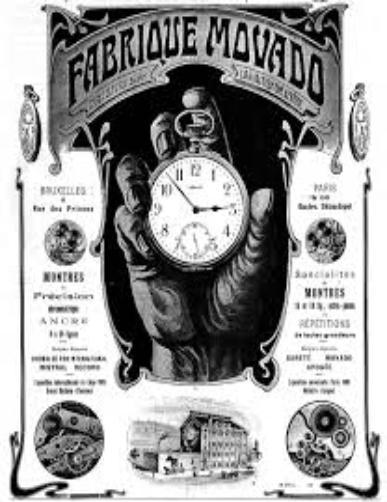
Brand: movado
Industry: Clothes